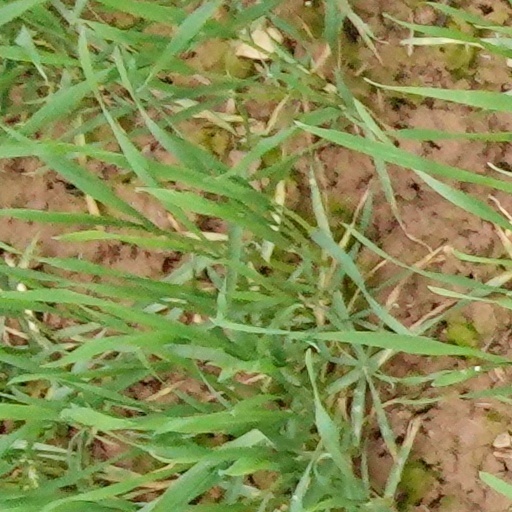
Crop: wheat